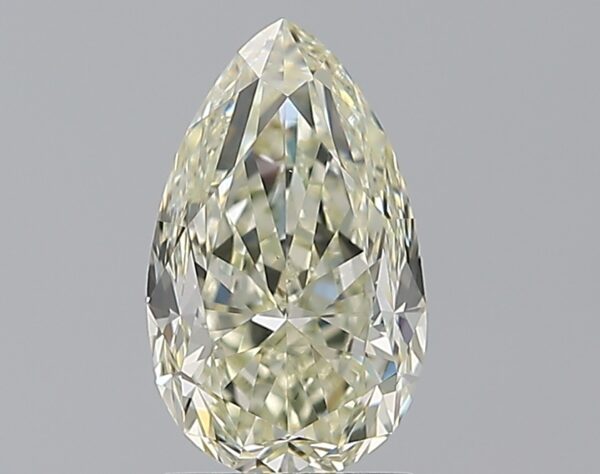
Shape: pear
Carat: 1.52
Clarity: VS1
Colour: N
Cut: GD
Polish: EX
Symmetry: VG
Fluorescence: N
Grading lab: GIA
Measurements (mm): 9.54 x 5.76 x 3.99